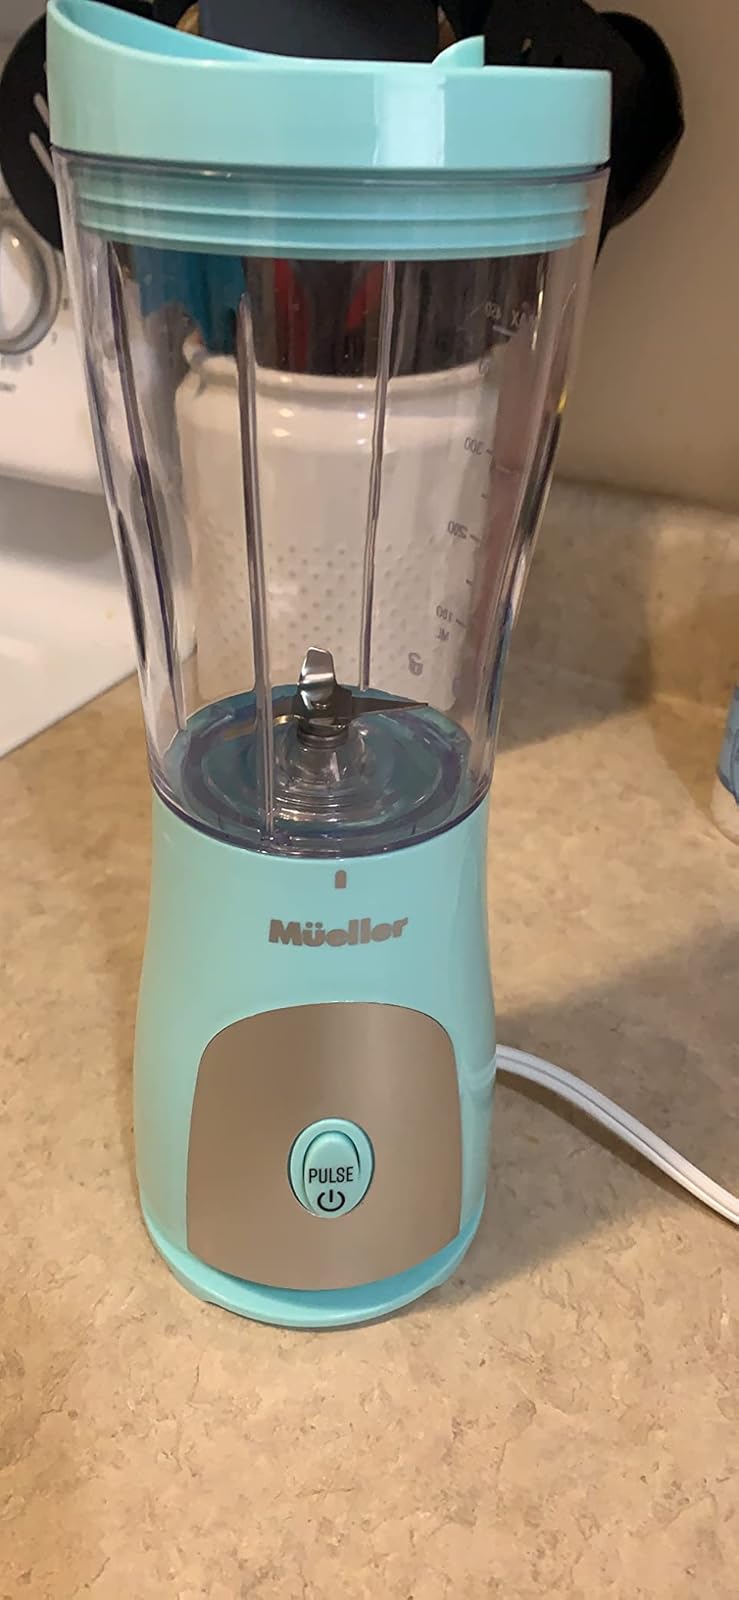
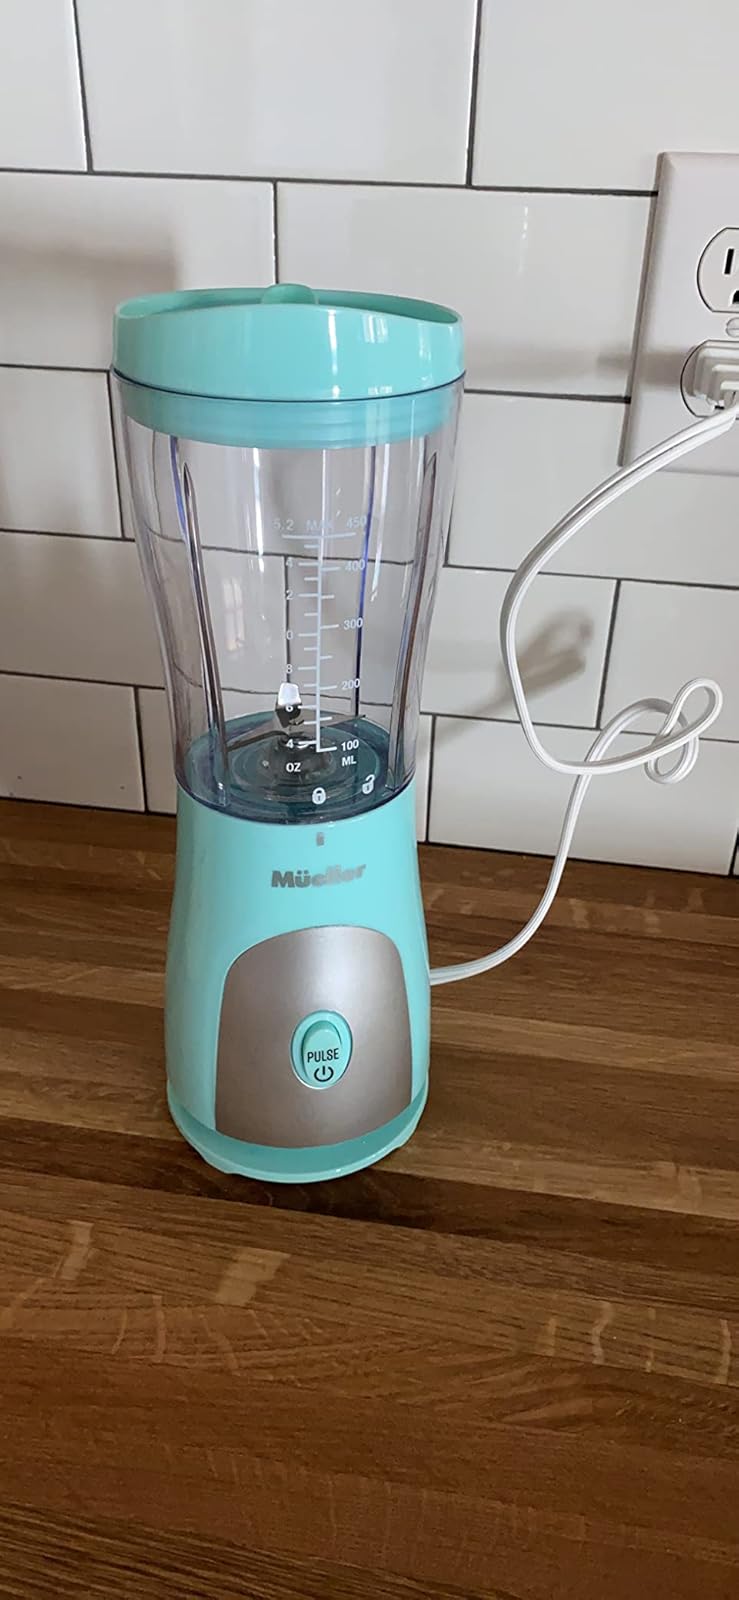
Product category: items_blender
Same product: yes